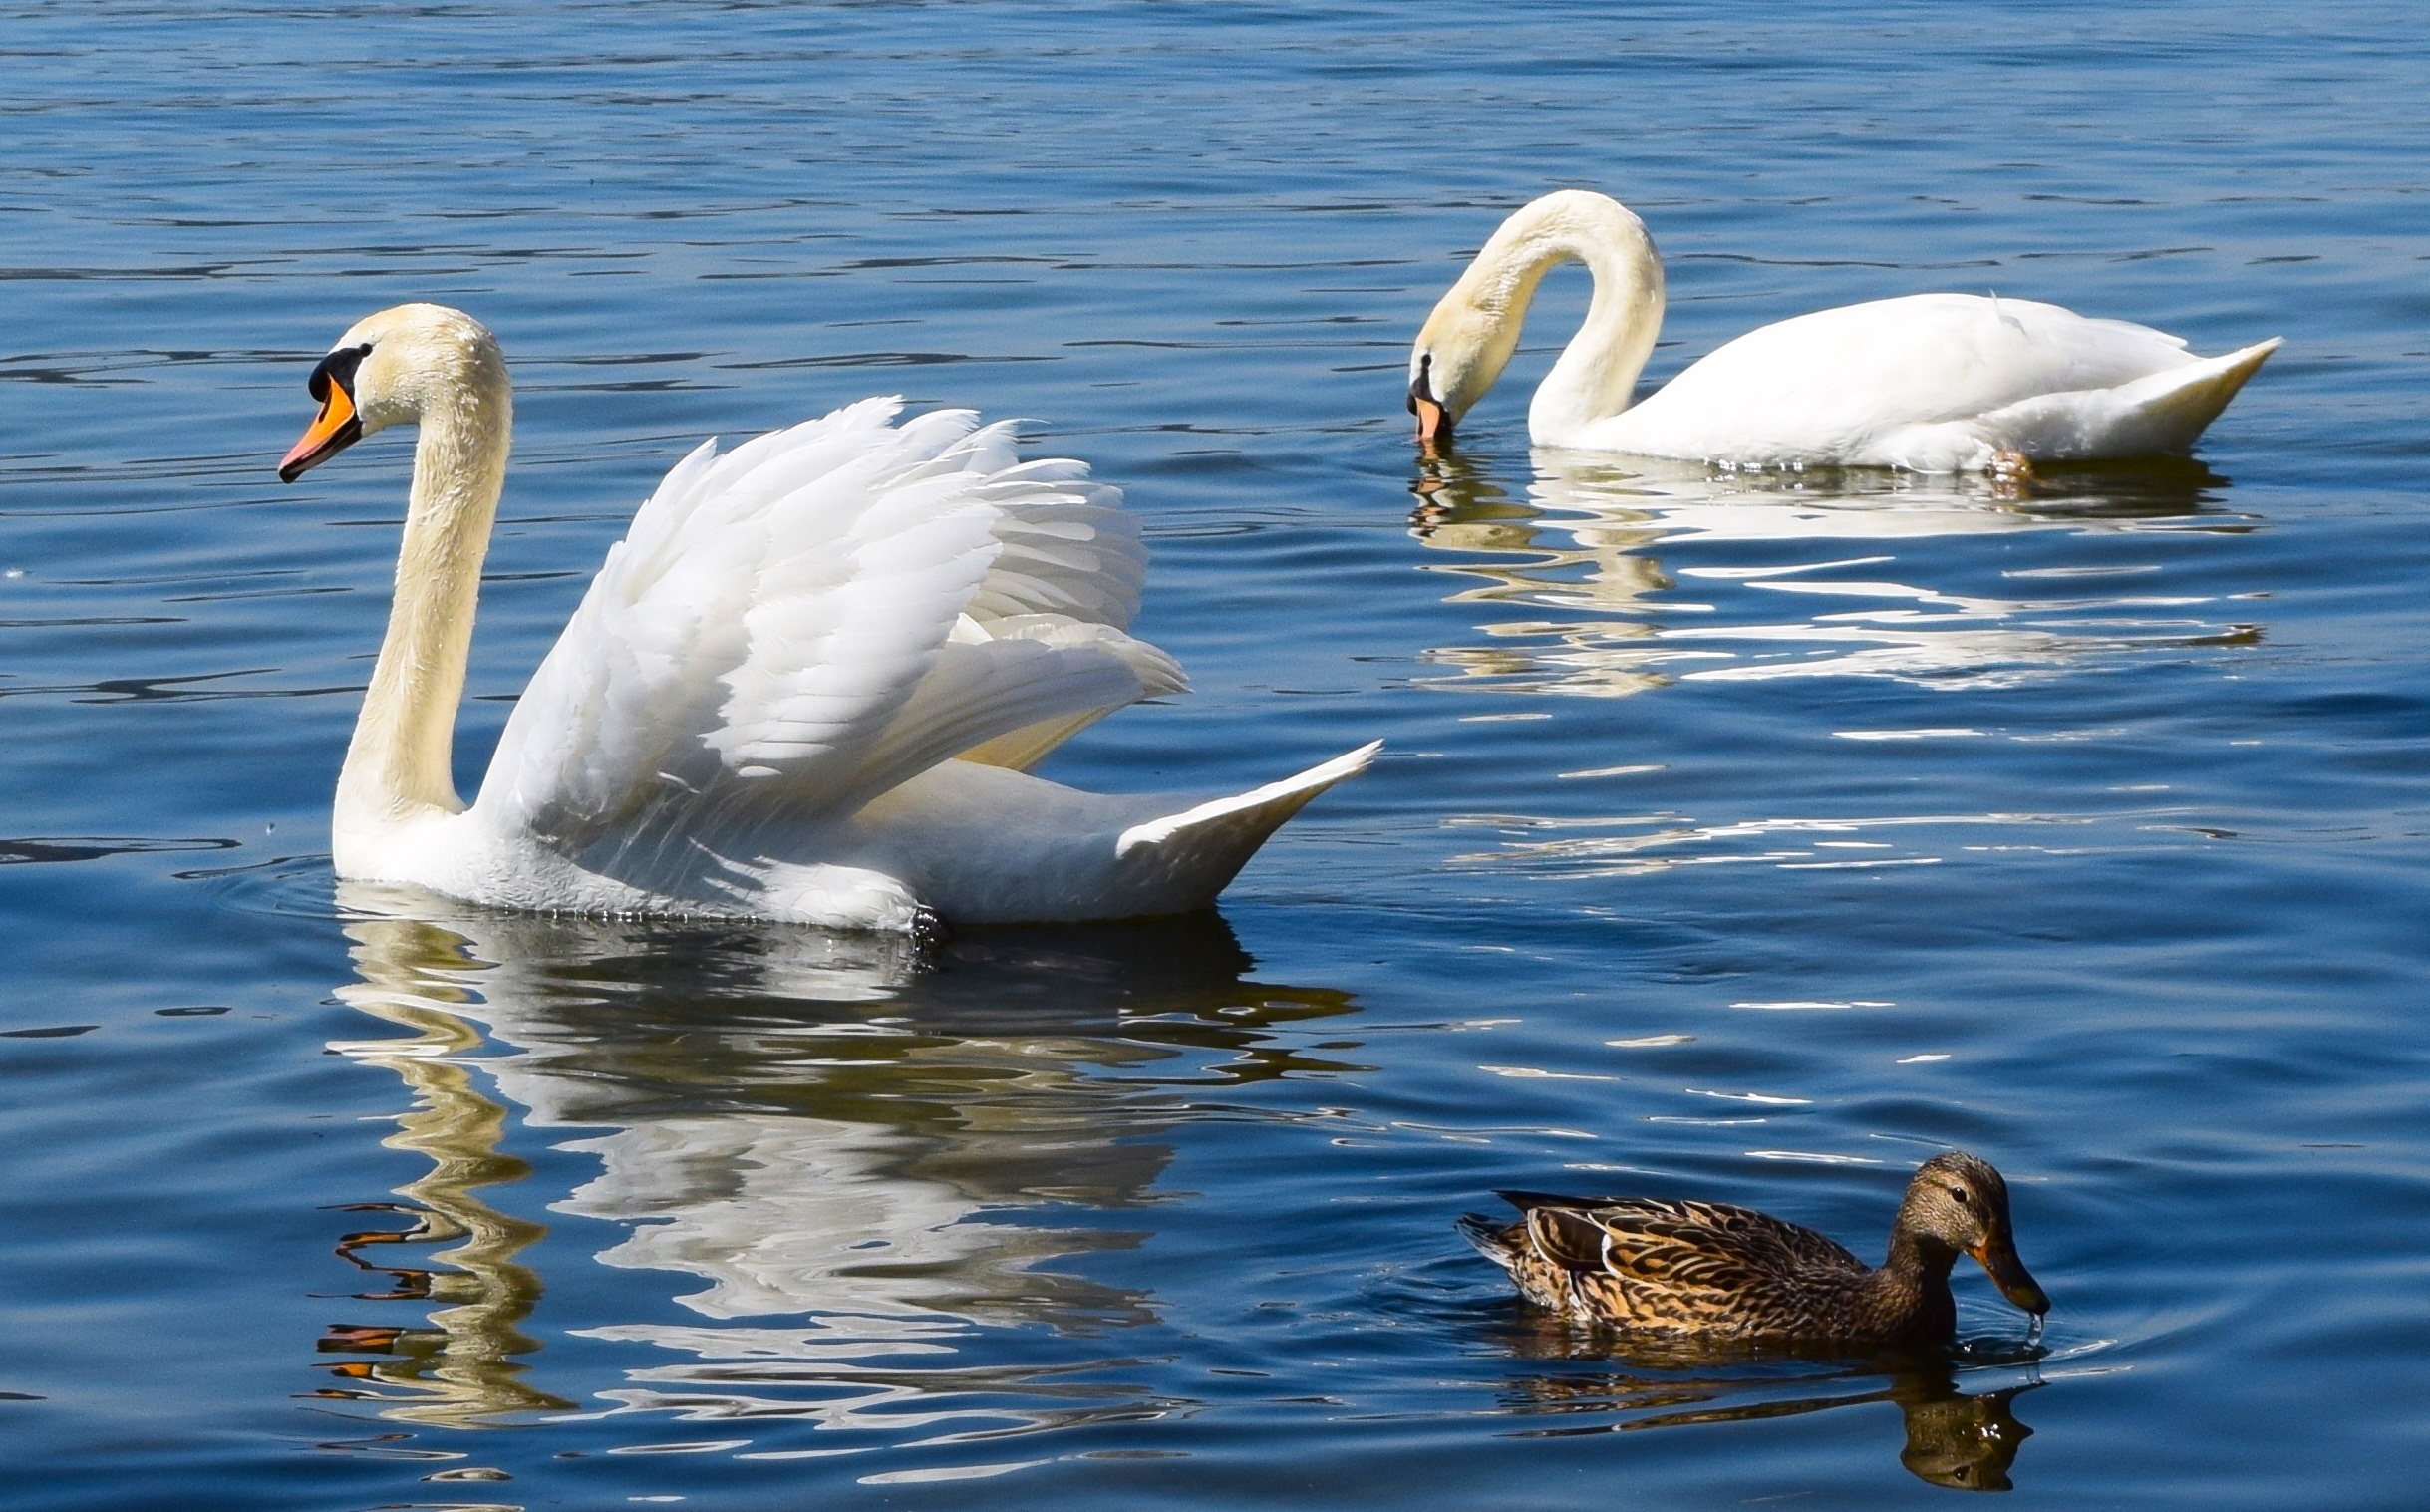
water, bird, wing, lake, wildlife, reflection, beak, fauna, plumage, swan, swans, vertebrate, waterfowl, water bird, mallard, ducks geese and swans